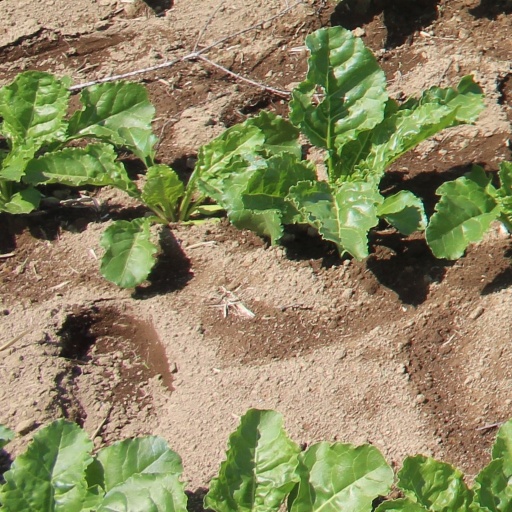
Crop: sugar beet